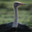
Label: bird